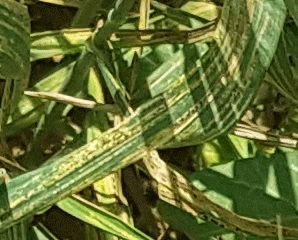
Label: Wheat___Yellow_Rust